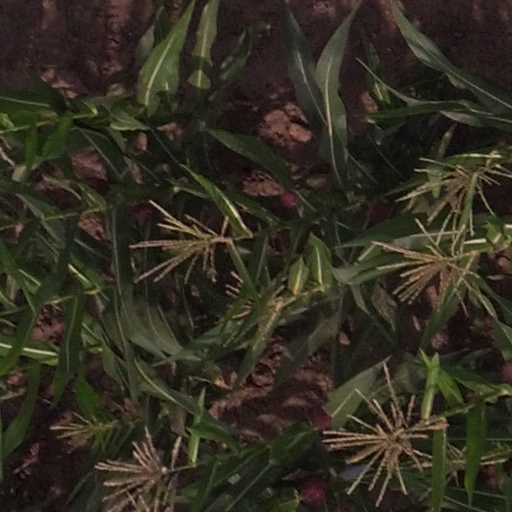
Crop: maize; corn